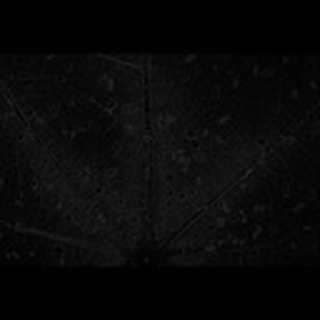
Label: cotton_aphids